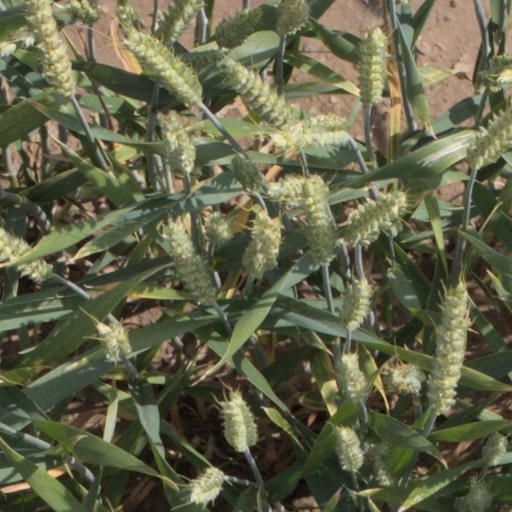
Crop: wheat